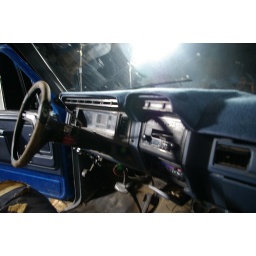
The driver's side actually has a hole in the floor that you can see the road through.